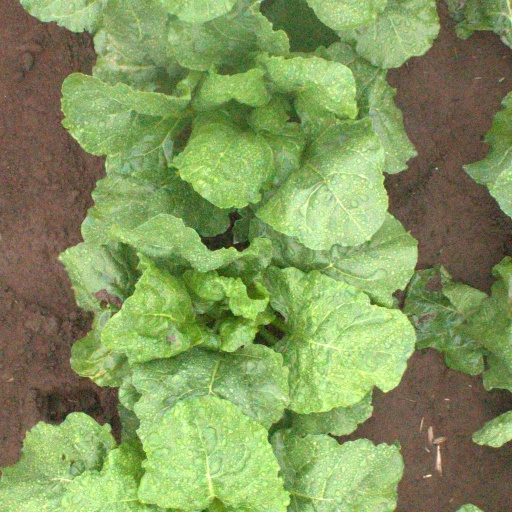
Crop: sugar beet